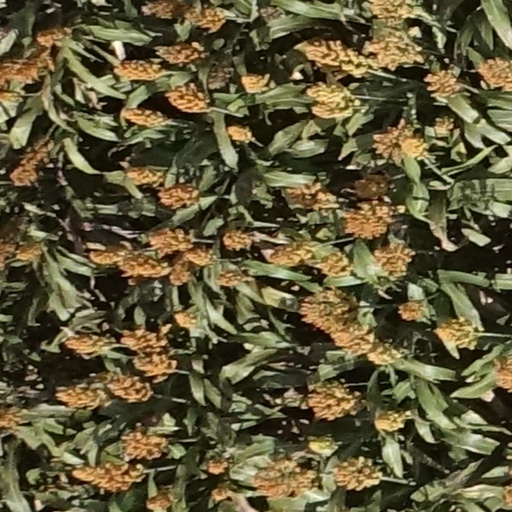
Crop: sorghum